Ho Ping-sung

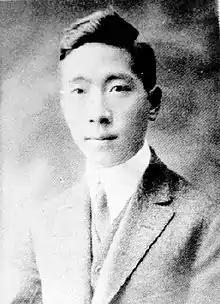
Ho Ping-sung

Ho was born in Houxi Village, Jinhua, Zhejiang Province in 1890. In 1911, Ho graduated from Zhejiang Advanced College (浙江高等学堂, current Zhejiang University) in Hangzhou.